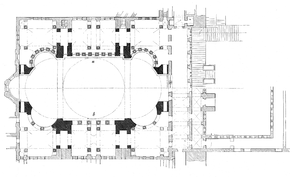
Plan de la basilique Sainte-Sophie de Constantinople sur deux niveaux, du temps de Justinien. (fichier créé à partir d'une modification du fichier ""Hagia-Sophia-Grundriss.jpg""
Isidore de Milet est un mathématicien et géomètre qui vécut au VIᵉ siècle à Constantinople et qui, avec Anthémius de Tralles, fut chargé par l’empereur Justinien de construire la cathédrale Sainte-Sophie en 532.